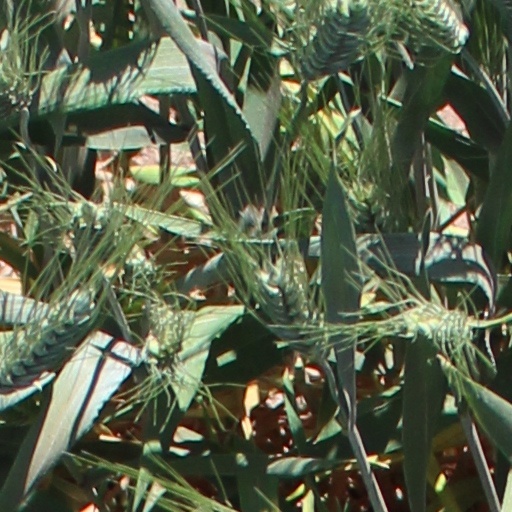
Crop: wheat